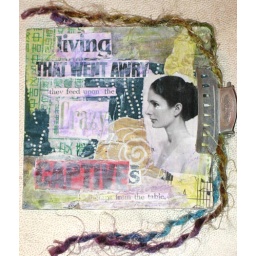
Collage, gesso, water soluble crayons, embellishmentsLivingthat went awrythey feed upon thecrazycaptivesscraps from the table